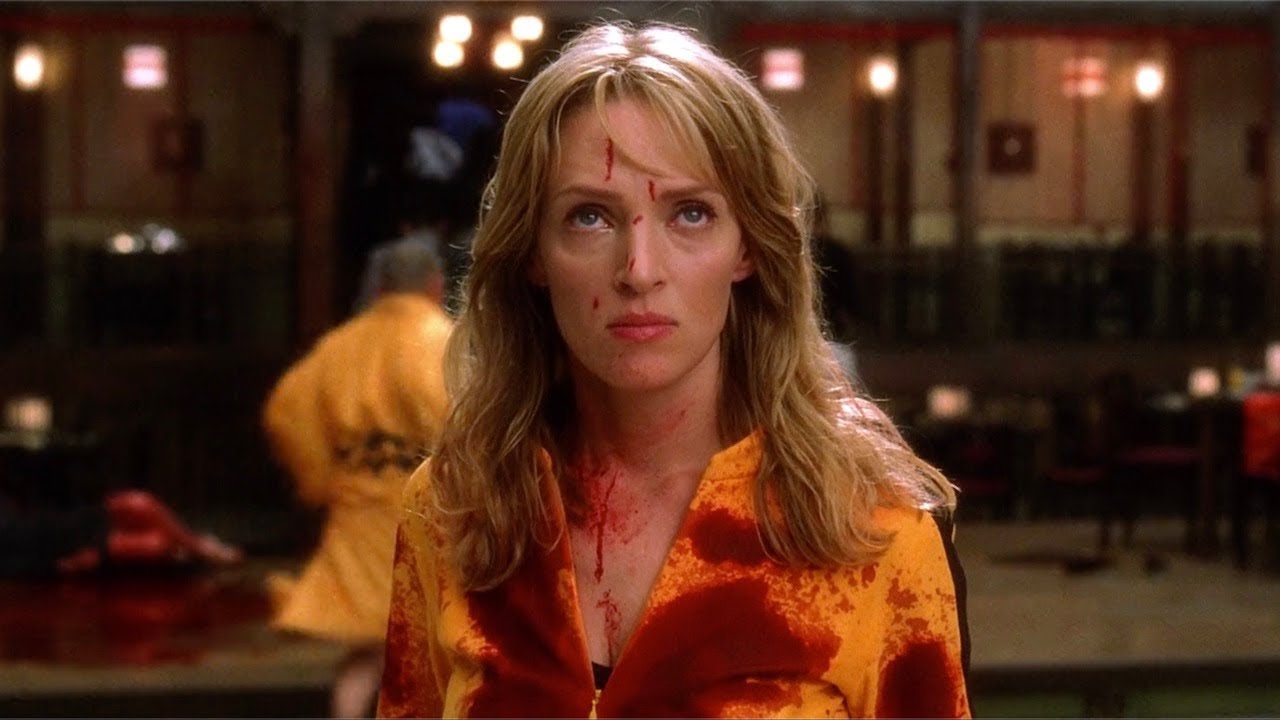
Gender: women